Colonialism

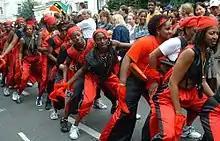
The annual Notting Hill Carnival in London is a celebration led by the Trinidadian and Tobagonian British community.

The impacts of colonisation are immense and pervasive. Various effects, both immediate and protracted, include the spread of virulent diseases, causing pandemics, oppression, unequal social relations through othering and economically through exclusion, detribalization, appropriation, exploitation, enslavement, medical advances, the creation of new institutions, abolitionism, changing infrastructure, and technological progress. Colonial practices also spur the spread of conquerors' languages, literature and cultural institutions, while endangering or obliterating those of indigenous peoples, possibly amounting to genocide. Despite the colonial suppression and narrative, colonised people may be able to build on their agency, potentially having influence on the imperial country or even challenging it. Often though this has been met with cultural appropriation and forced assimilation.